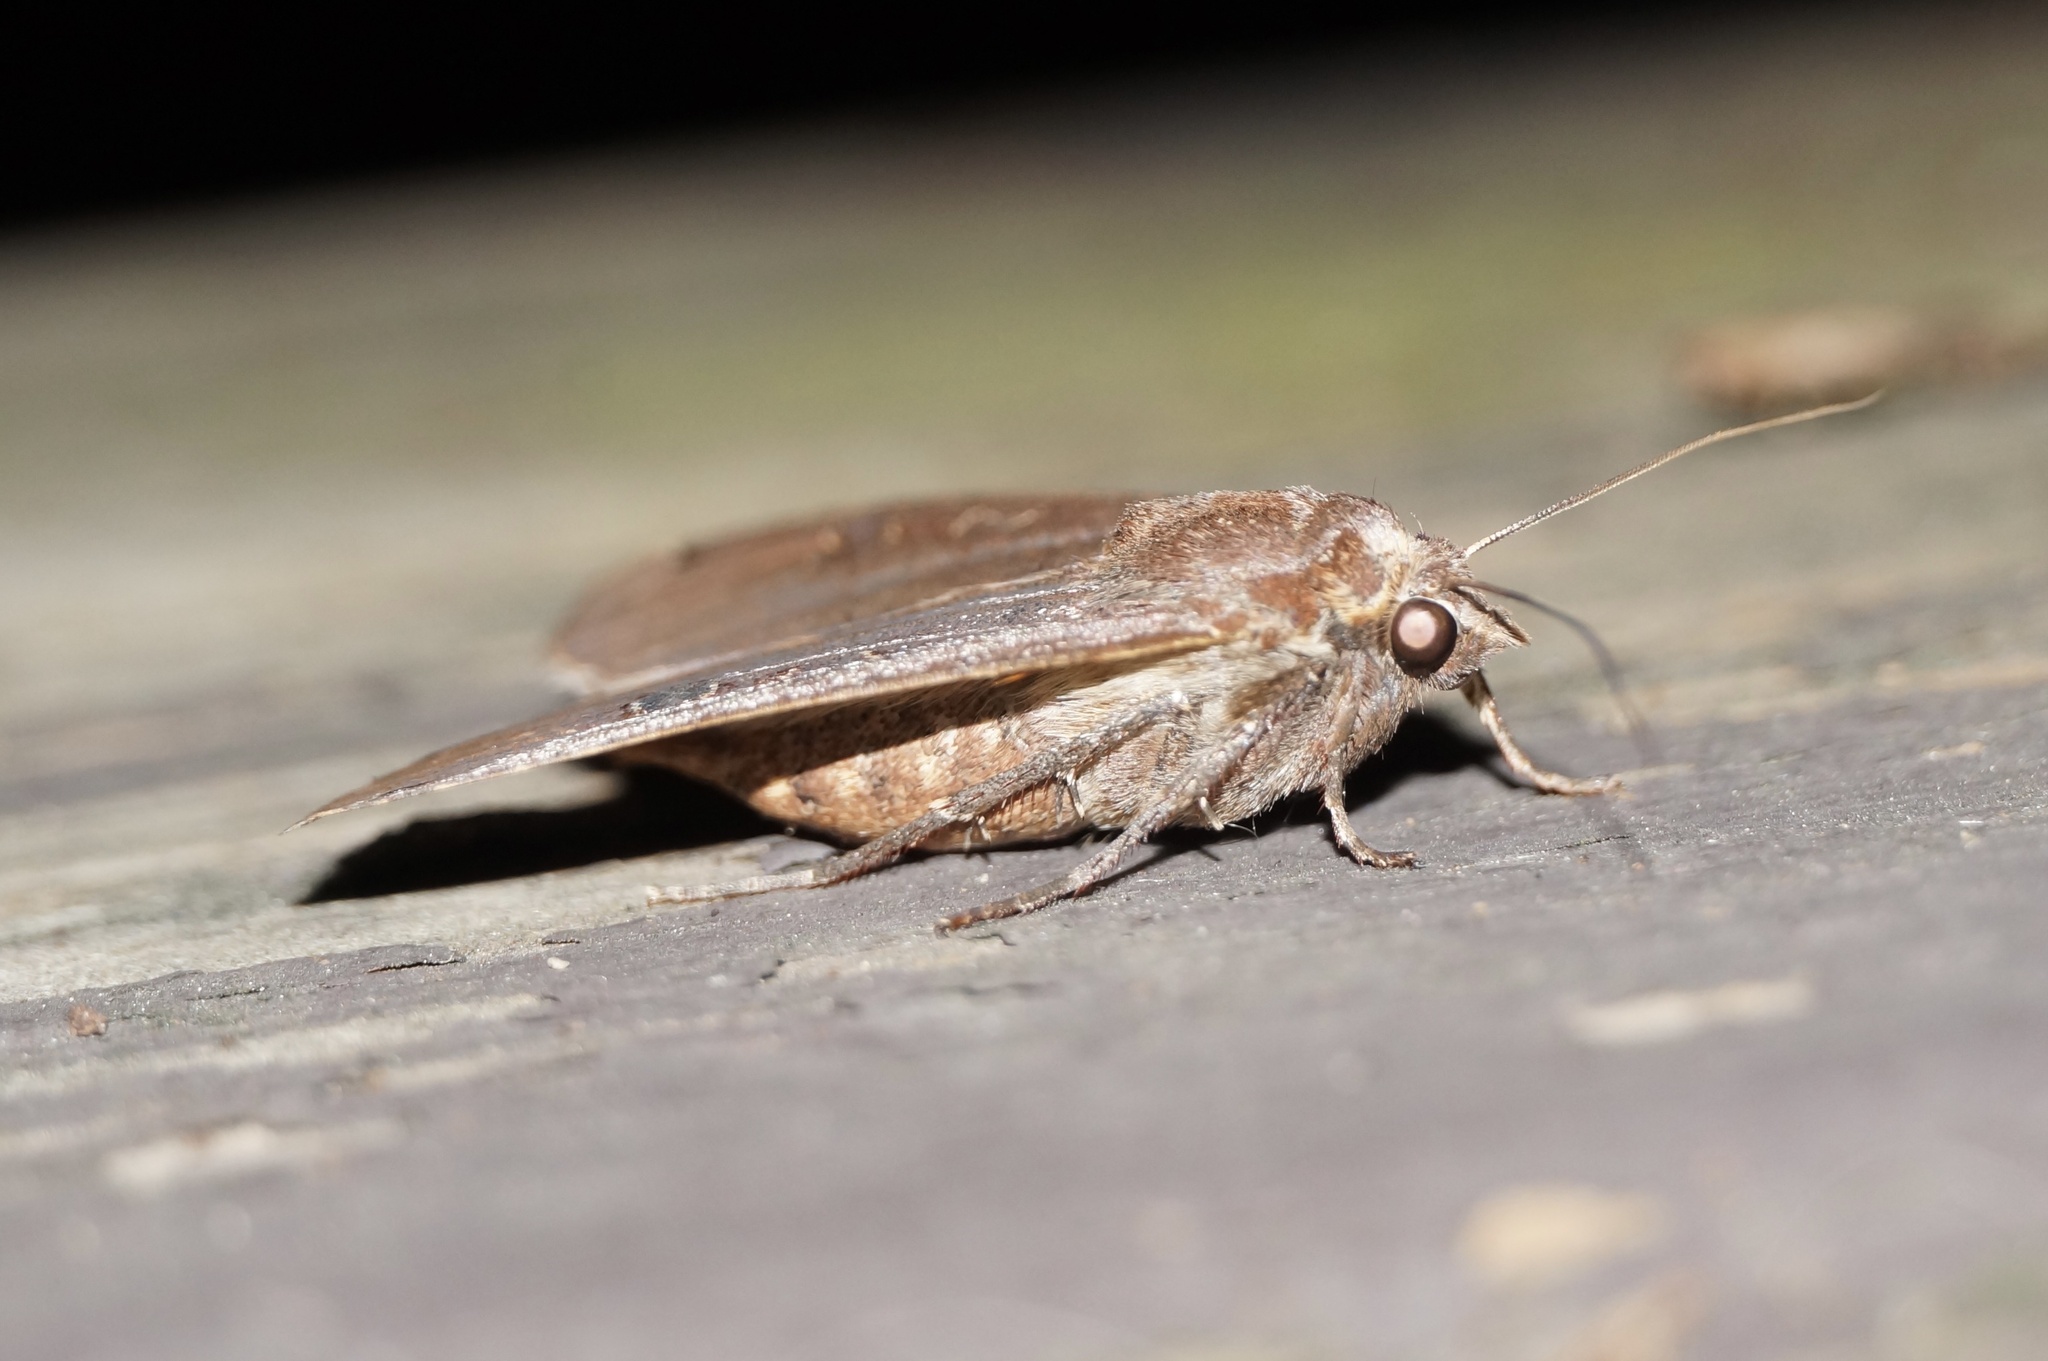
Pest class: cutworms